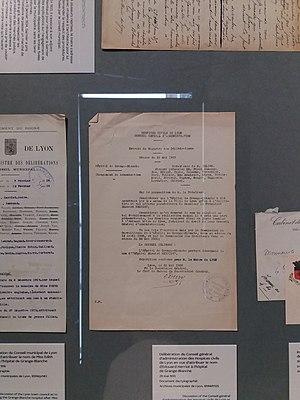
Extrait du Registre des Délibérations, séance du 29 mai 1935. Changement du nom de l'Hôpital de Grange-Blanche en Hôpital Édouard Herriot.
L’hôpital Édouard-Herriot, appelé anciennement Grange-Blanche, est un des pôles du centre hospitalier universitaire de Lyon. Intégré aux Hospices civils de Lyon, c'est le plus grand hôpital de la région Auvergne-Rhône-Alpes.